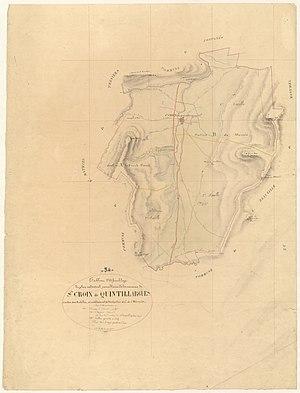
Sainte-Croix-de-Quintillargues. - Cadastre napoléonien
Sainte-Croix-de-Quintillargues est une commune française située dans le département de l'Hérault en région Occitanie.